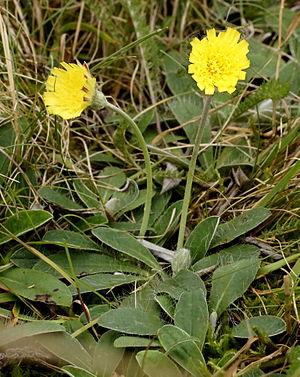
La Mouche de la Piloselle, Tephritis ruralis, est une espèce d'insectes diptères de la famille des Tephritidae et du genre Tephritis. Le corps de l'adulte est long de 3,5 à 4 mm. La larve se développe exclusivement au sein du capitule de la Piloselle dont elle se nourrit des graines. L'infestation est de 10 à 30% des capitules, chacun pouvant renfermer de une à quatre larves blanches.